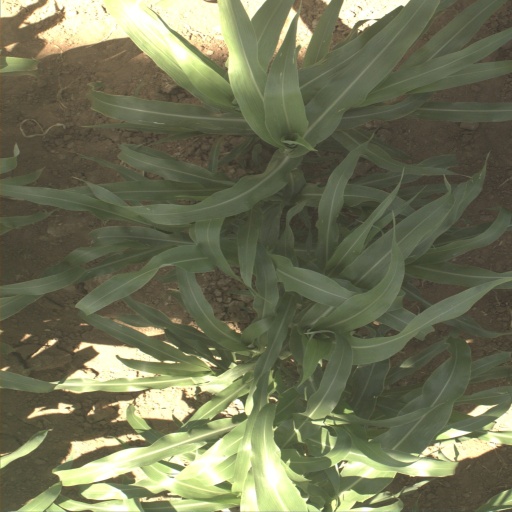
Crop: sorghum